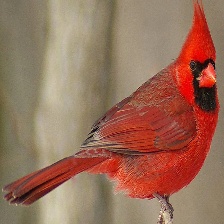
Species: NORTHERN CARDINAL
Scientific name: CARDINALIS CARDINALIS